Sultanate of Tidore

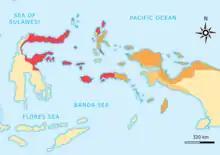
Territories associated with Ternate (red) and Tidore (orange), and Tidore vassals (light orange), at the end of the VOC era. The extent of political influence shifted over the centuries.

Tidore remained an independent kingdom, albeit with frequent Dutch interference, until the late eighteenth century. Like Ternate, Tidore allowed the Dutch spice eradication program ("extirpatie") to proceed in its territories. This program, intended to strengthen the Dutch spice monopoly by limiting production to a few places, impoverished Tidore as well as its Ternate neighbour and weakened its control over its periphery. A treaty in 1768 forced Sultan Jamaluddin to cede his rights to East Seram which had been granted Tidore in 1700, which created great anger among the elite. The unrest caused the VOC authorities to depose Jamaluddin in 1779 and to force his successor Patra Alam to conclude a new contract that abrogated the old one from 1667. With this document (1780), Tidore was turned from an ally to a vassal and thus lost its independence. One of the exiled Jamaluddin's sons, Nuku, reacted to this by starting a rebellion in 1780, seeking support in the marginal areas of the Tidore realm. The uprising took on violently anti-Dutch features where Islam was an important ideological glue. In this period, Gamrange (incl. Bicoli), Gebe, and Numfor were able to increase their influence, with Gebe serving as a base when Nuku assembled a fleet of 300 perahus for plundering raids. Nuku in particular found allies in Halmahera, Seram, and the Raja Ampat Islands, but also in places that had not been subservient to Tidore, such as the Kei and Aru Islands. After several shifts, Nuku allied with the British, who were at war with the Dutch after 1795 and were in the process of conquering Dutch colonial possessions. In 1797 he captured Bacan and then Tidore itself, expelling the VOC-backed Sultan Kamaluddin. Nuku was enthroned as Sultan Muhammad al-Mabus Amiruddin. As such he took care to restore the defunct Jailolo sultanate to return to the traditional, pre-European quadripartition of Maluku. In 1801 Ternate was captured by the British and Tidorese after a long siege. However, the Peace of Amiens in Europe changed the strategic positions in the next year already, since the Dutch were allowed to retake their positions in Maluku. After the death of Nuku in 1805, his brother, Sultan Zainal Abidin, proved unable to resist the Dutch-Ternatan attacks. Tidore was lost in 1806 and the sultan fled, finally dying in exile in 1810.